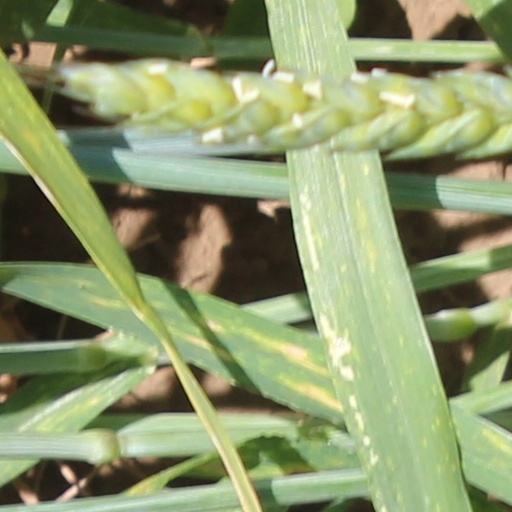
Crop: wheat